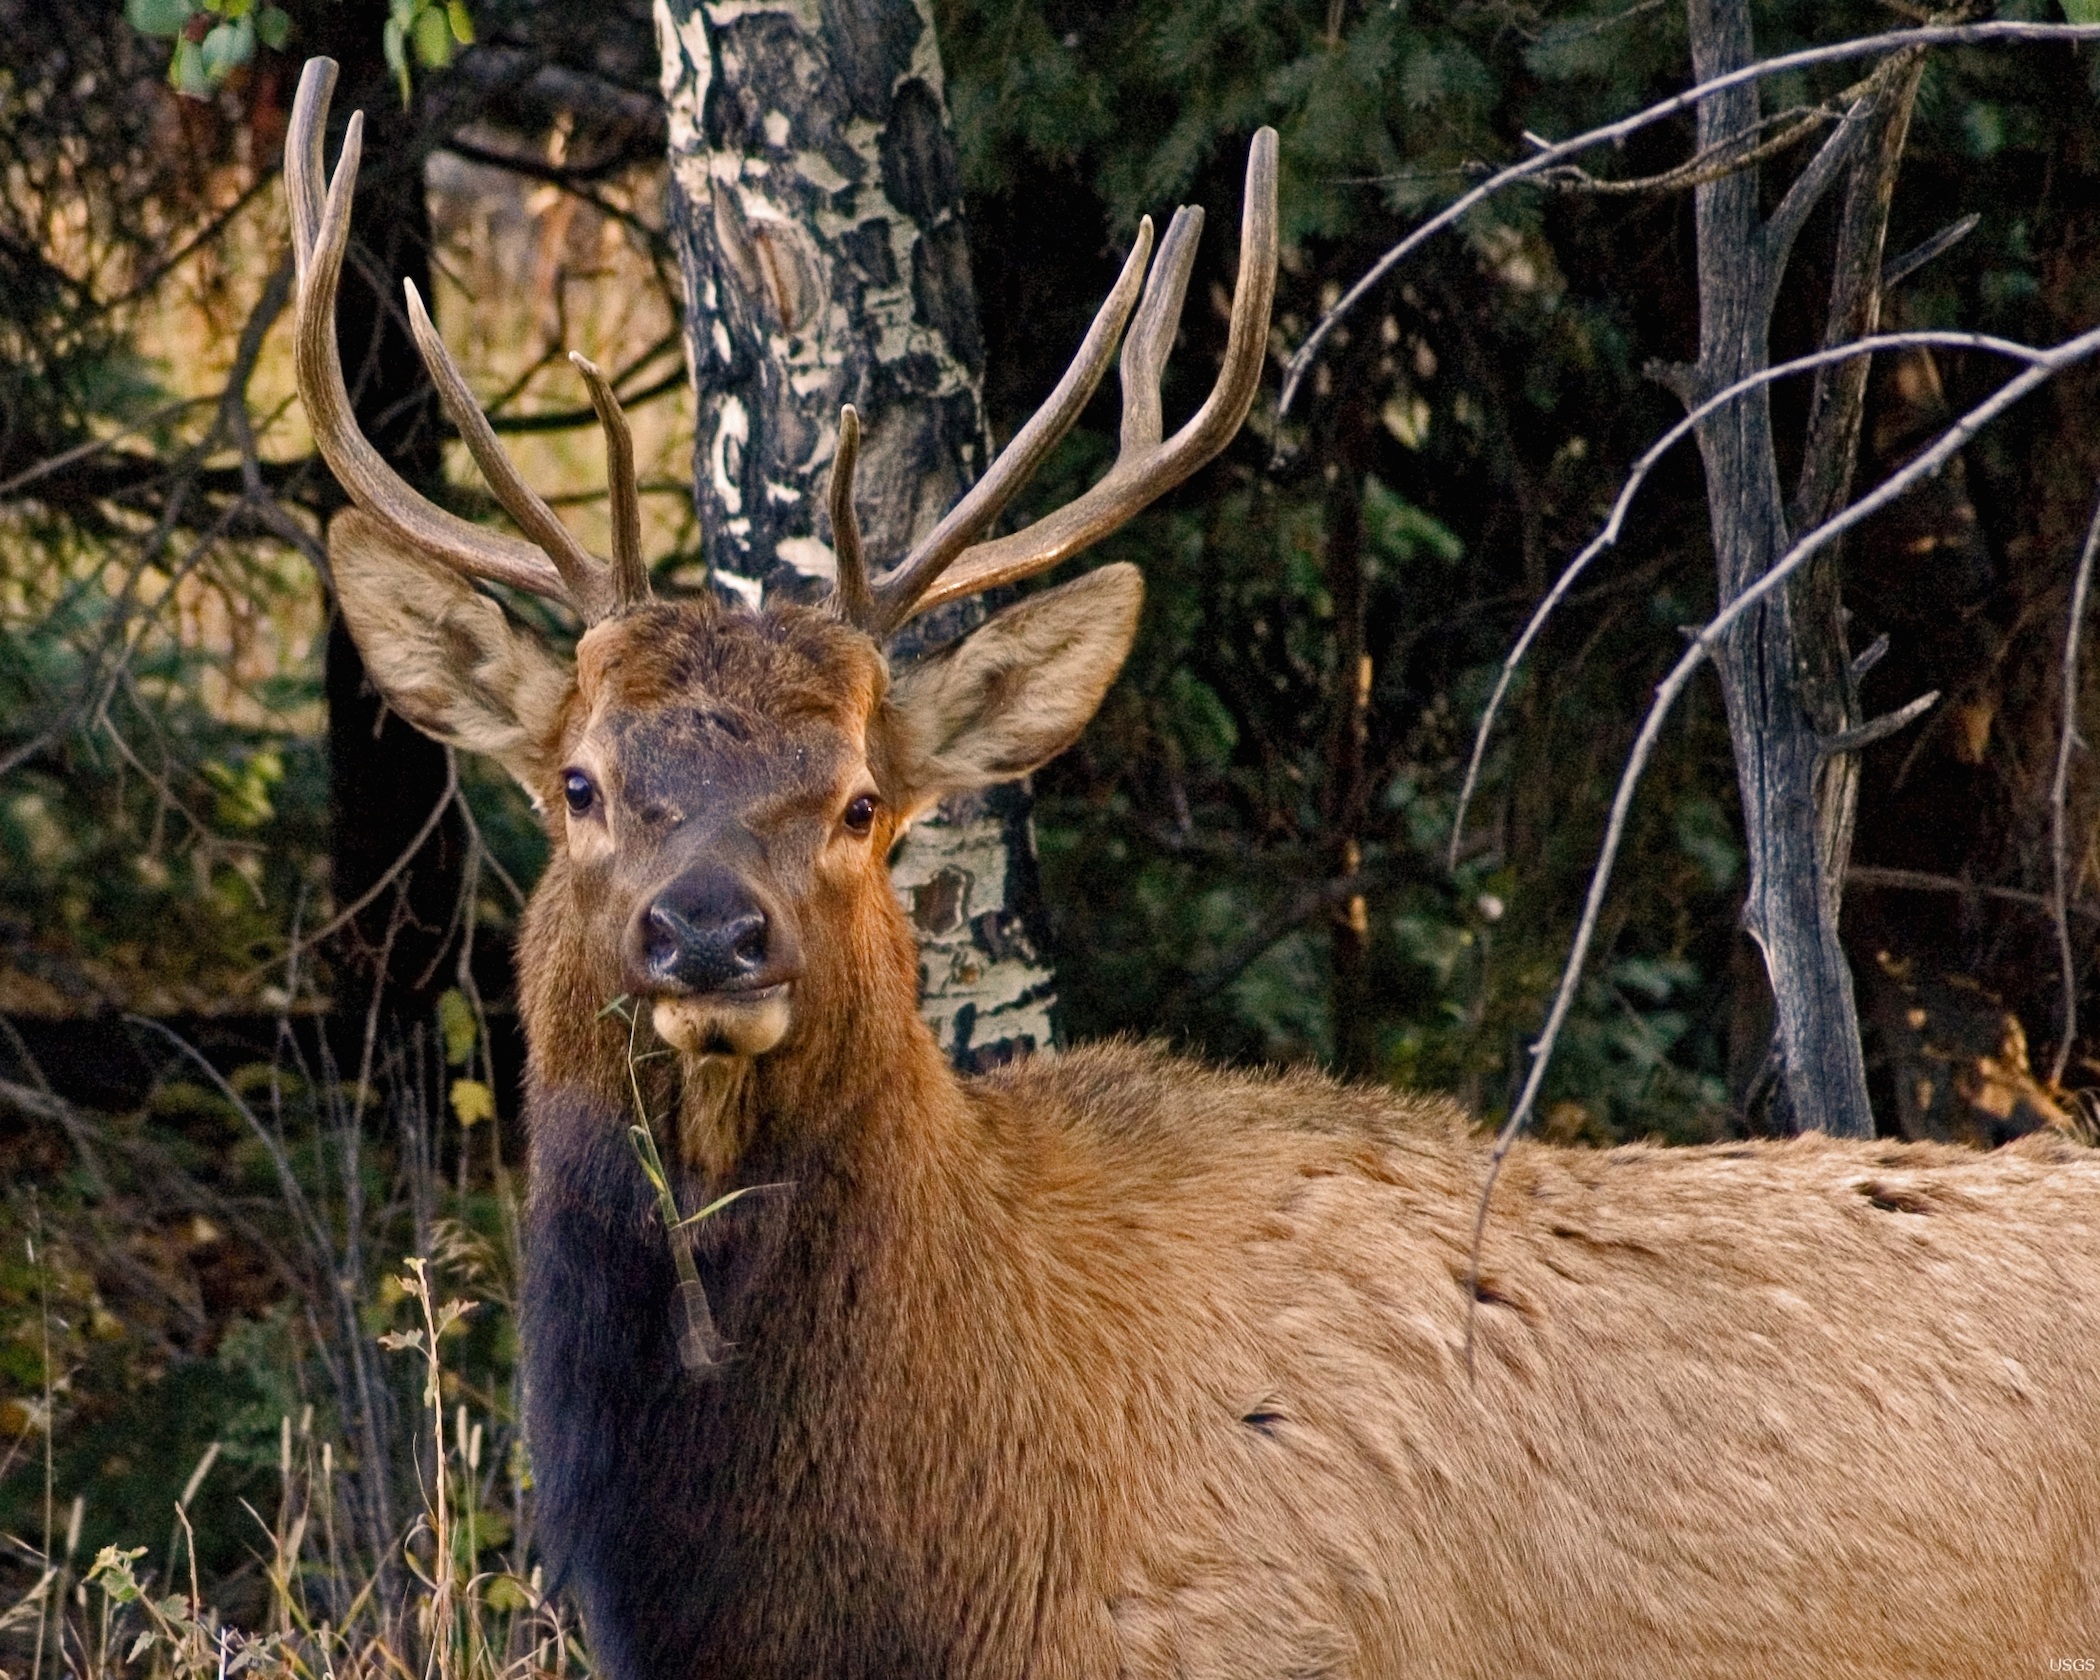
wildlife, deer, portrait, stag, mammal, rack, fauna, close up, feeding, head, vertebrate, antlers, elk, white tailed deer, musk deer